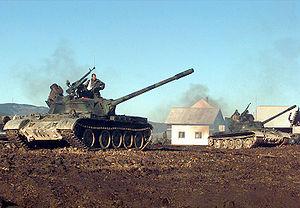
Le Conseil de défense croate, en croate Hrvatsko vijeće obrane ou HVO, était l'organe exécutif, administratif et militaire suprême de la communauté croate d'Herceg-Bosna puis de la république d'Herceg-Bosna. Cette communauté puis république se définissait comme un ensemble autonome et distinct sur le territoire de la Bosnie-Herzégovine.